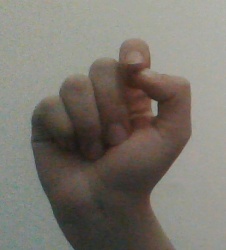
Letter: fa